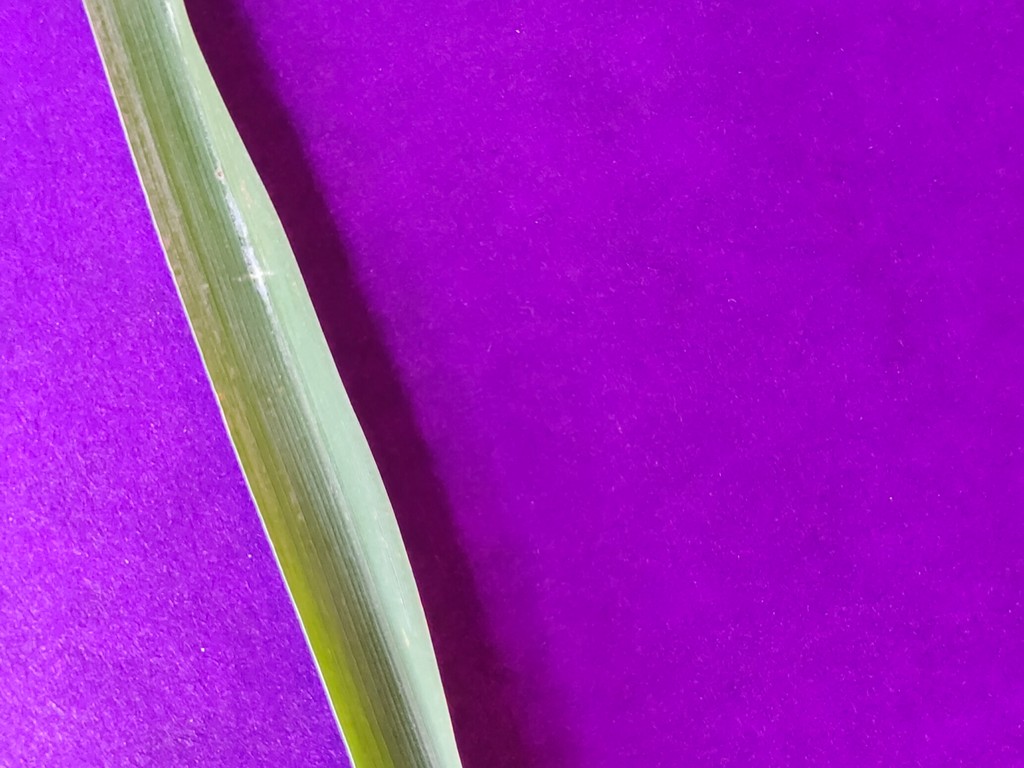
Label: Unhealthy